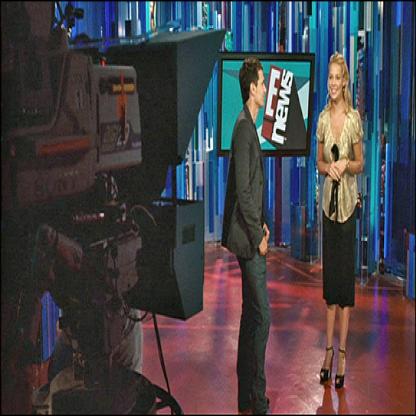
Scene: Indoor